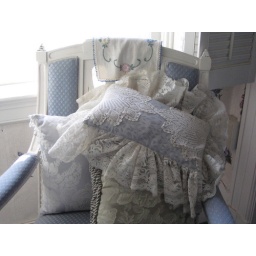
Fancy pillows in blue room